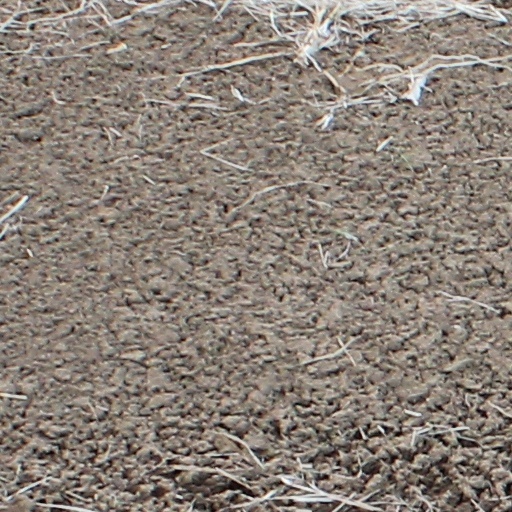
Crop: wheat